Victoria, Crown Princess of Sweden

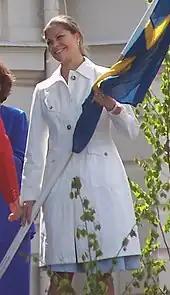
Crown Princess Victoria on the National Day of Sweden, 2006

The Crown Princess Victoria's Fund was set up in 1997 and is run as a part of Radiohjälpen, the fundraising branch of Sveriges Television and Sveriges Radio. The fund's aim is to provide support for leisure and recreational activities for children and young people with functional disabilities or chronic illnesses.